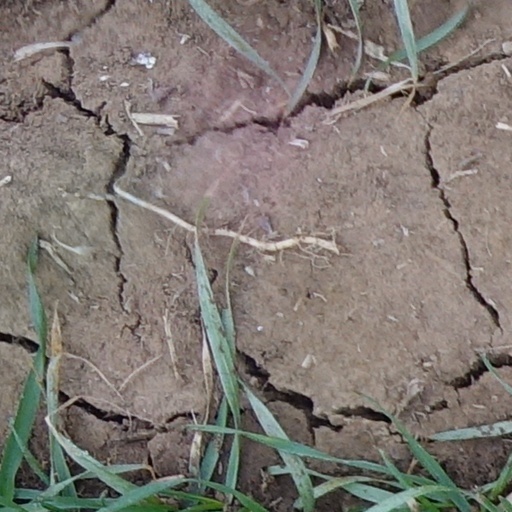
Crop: wheat